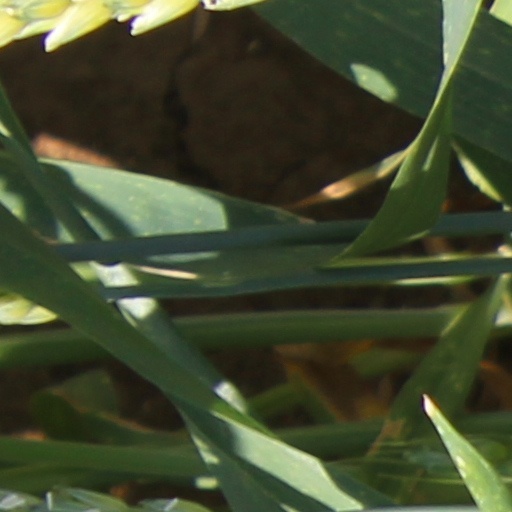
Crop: wheat